Seine-Maritime's 10th constituency

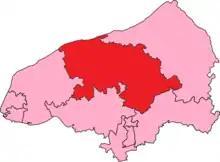
Seine-Maritime's 10th Constituency shown within Seine-Maritime

The 10th constituency of the Seine-Maritime (French: "Dixième circonscription de la Seine-Maritime") is a French legislative constituency in the Seine-Maritime "département". Like the other 576 French constituencies, it elects one MP using the two-round system, with a run-off if no candidate receives over 50% of the vote in the first round.